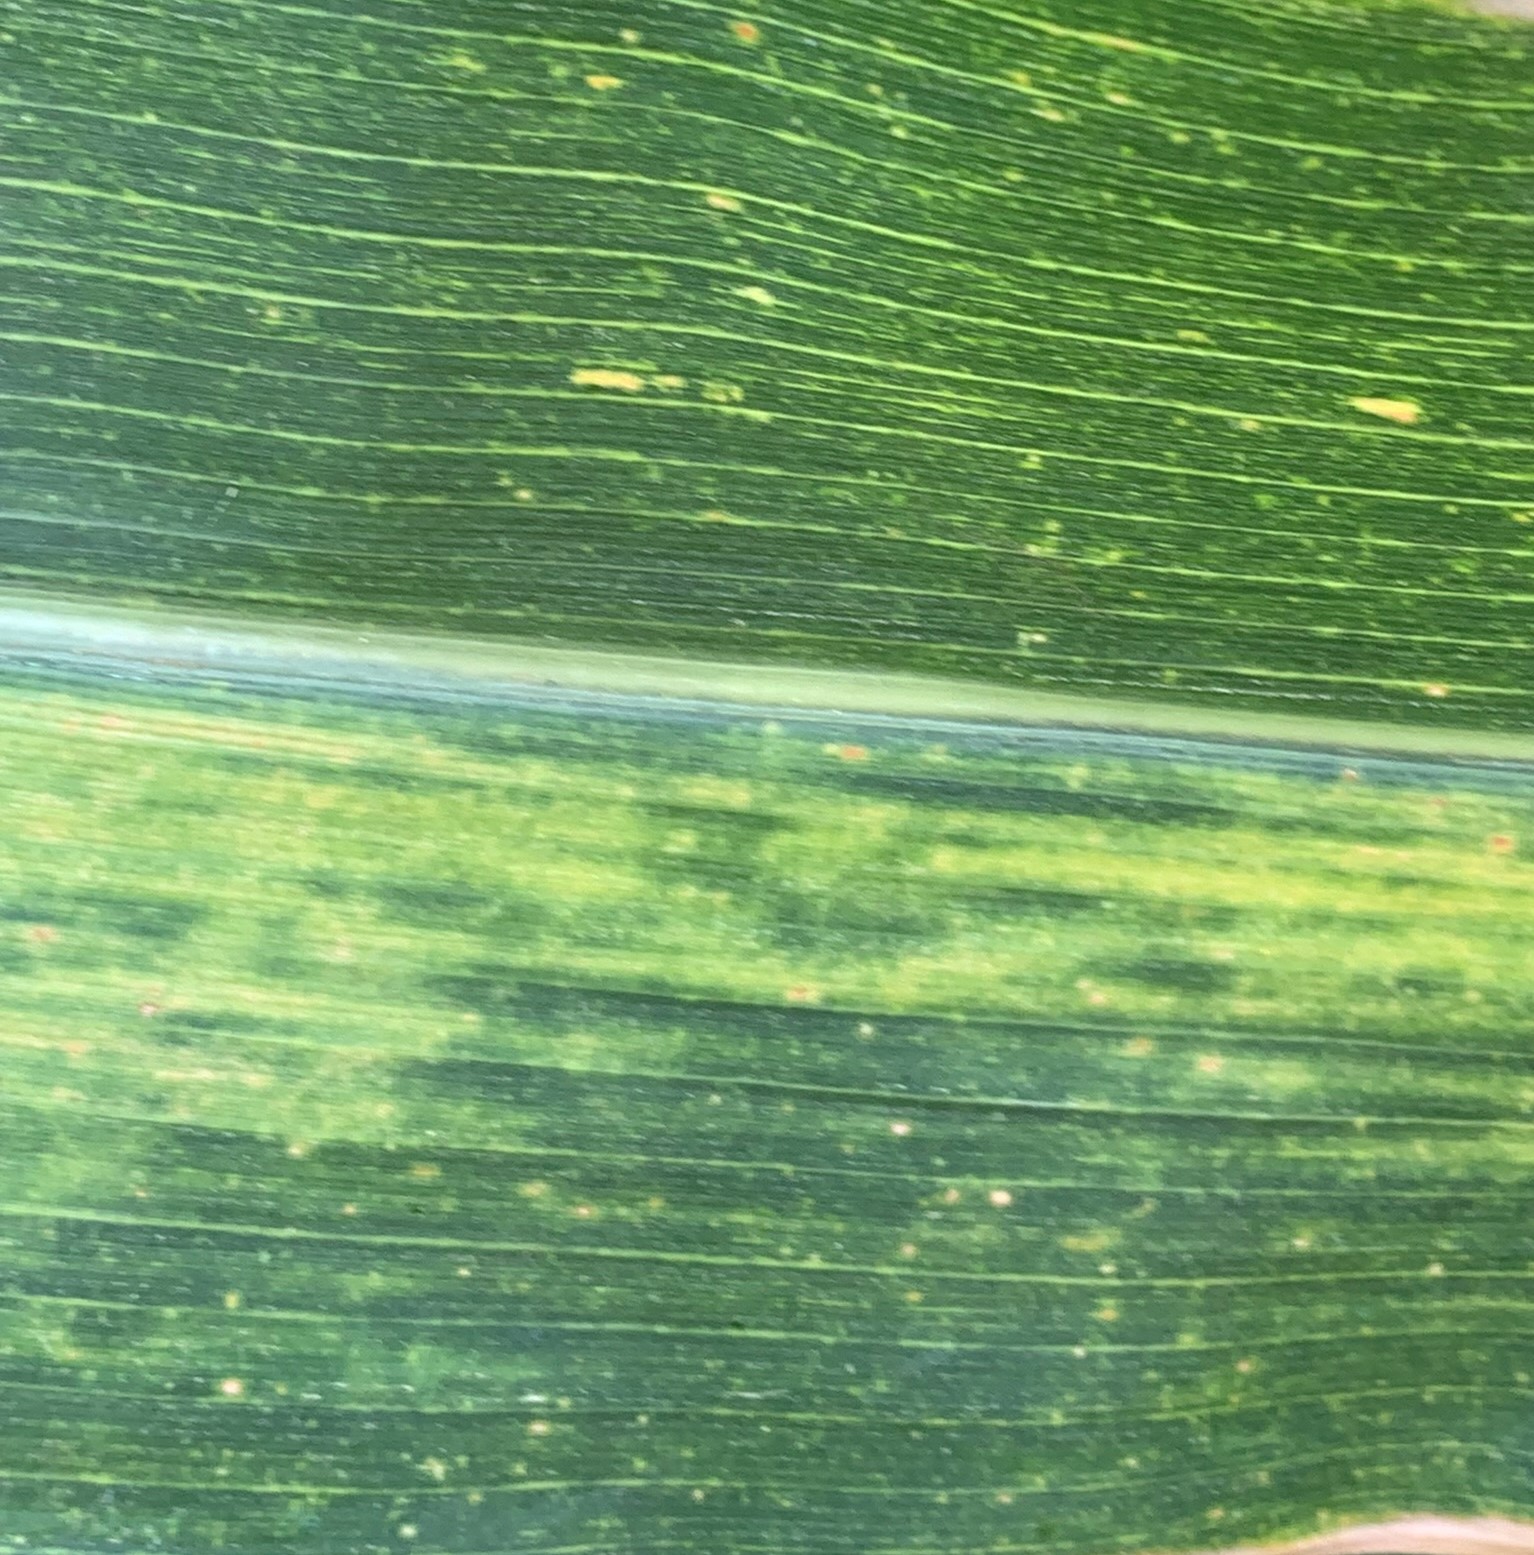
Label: MLN